Pasquale Condello

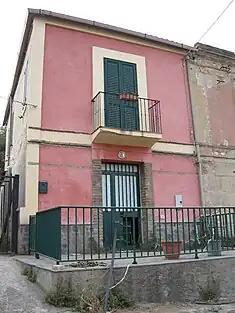
The house where Condello was arrested in February 2008 in Occhio di Péllaro.

On 18 February 2008, Condello was captured in a major operation involving over 100 policemen who converged on an apartment in the district of Occhio di Péllaro, on the outskirts of Reggio Calabria. Although he was armed, he did not resist arrest and "behaved like a true, old-style boss", ordering his underlings to hold their fire. He was taken into custody without a struggle, police said. He had been trailed for days and was found in the company of his son-in-law and a nephew.